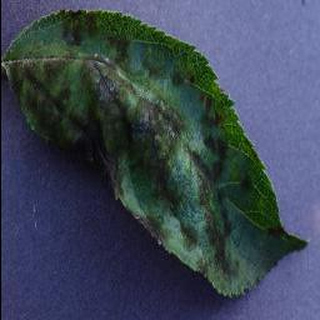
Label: apple_apple_scab